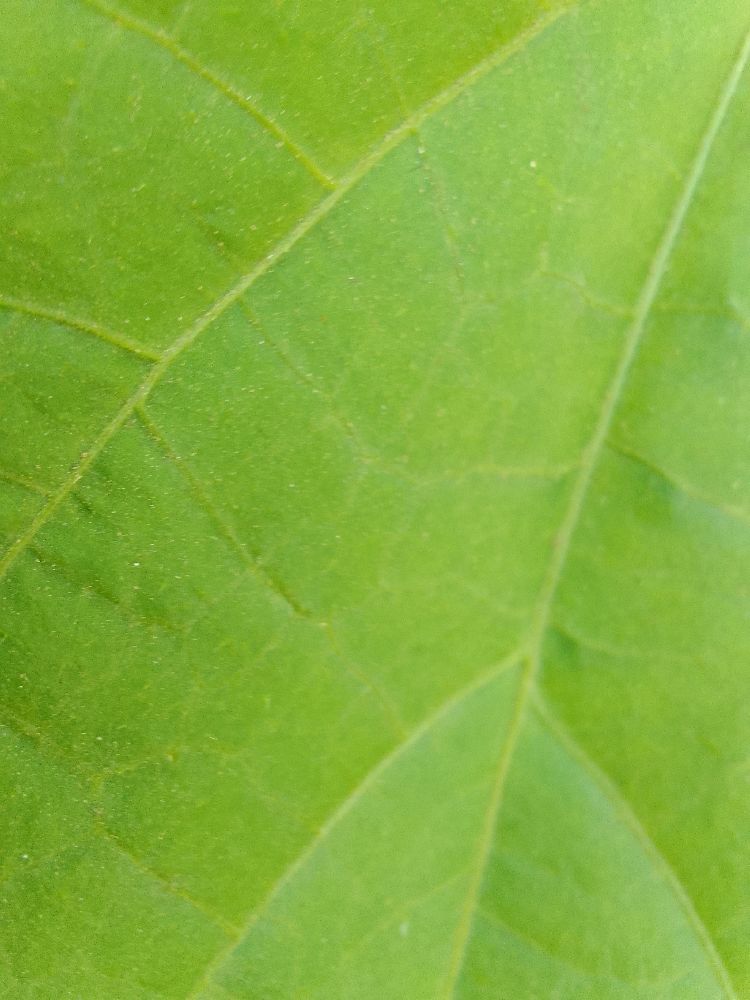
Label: healthy